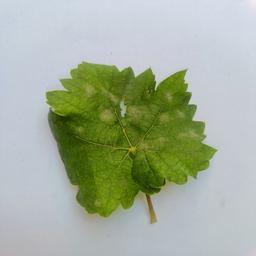
Label: Powdery Mildew